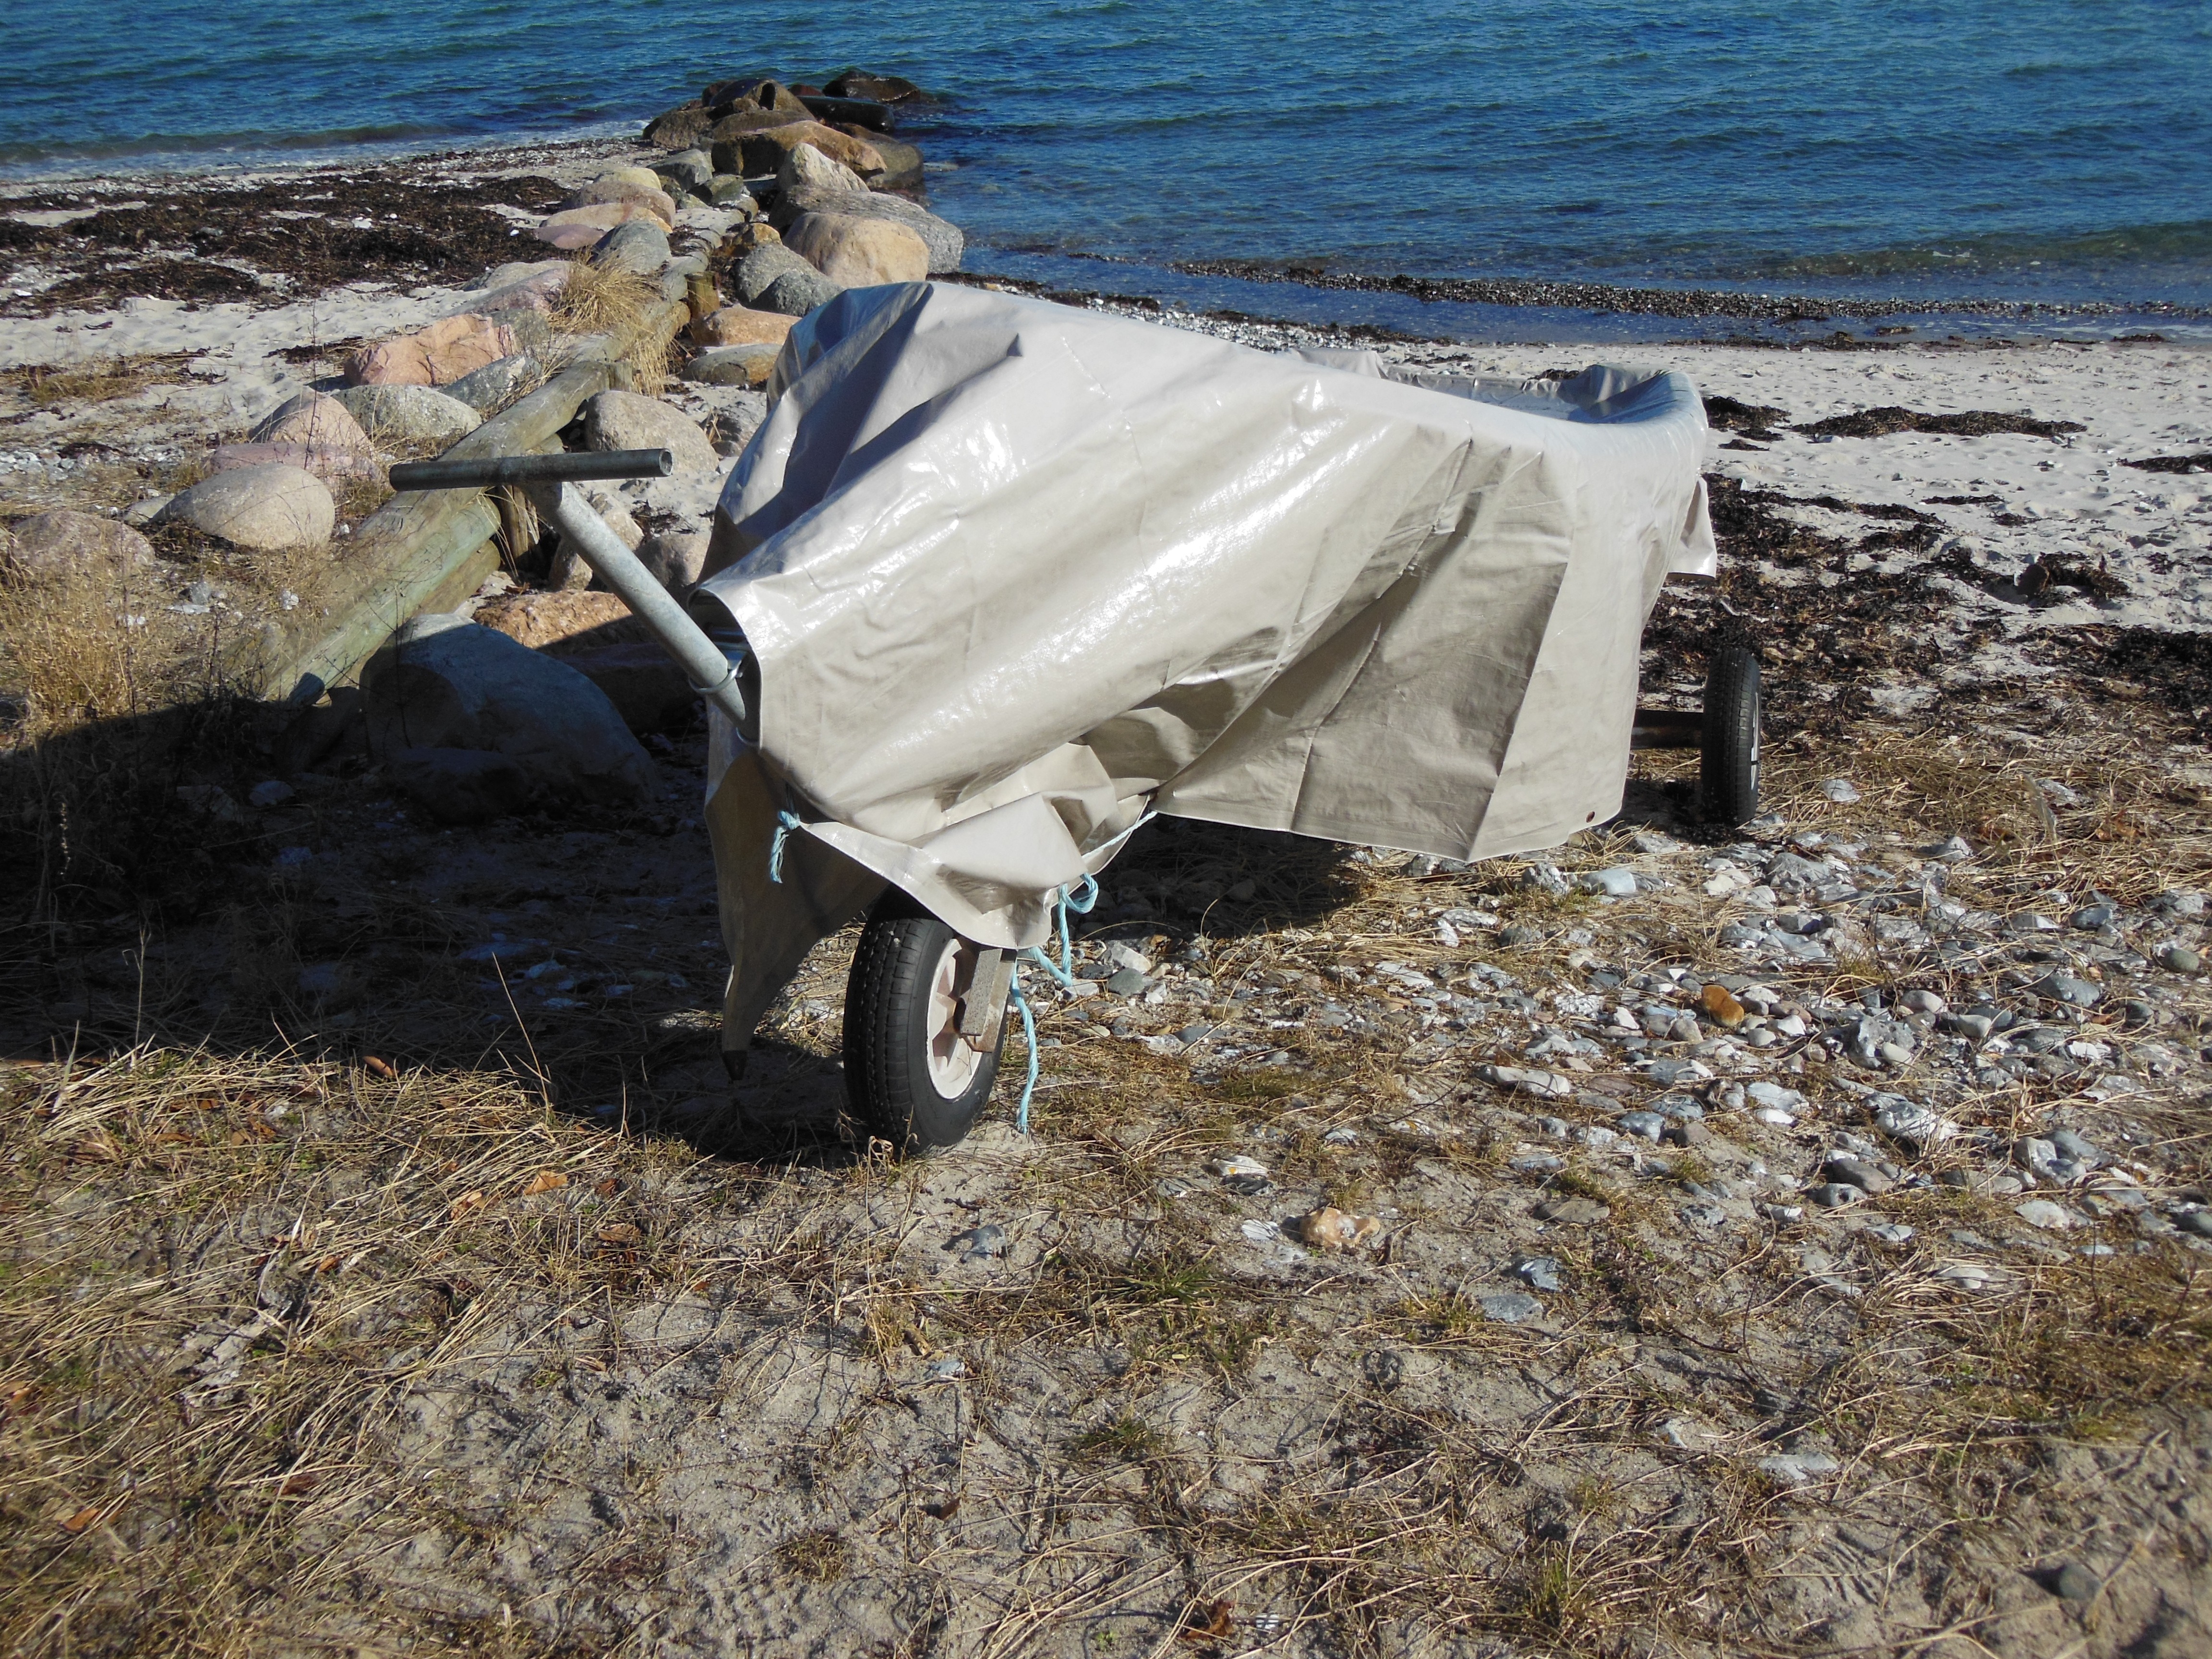
beach, sea, coast, water, sand, rock, shore, spring, blue, terrain, material, rowing boat, geology, beige, rug boat, b dvogn